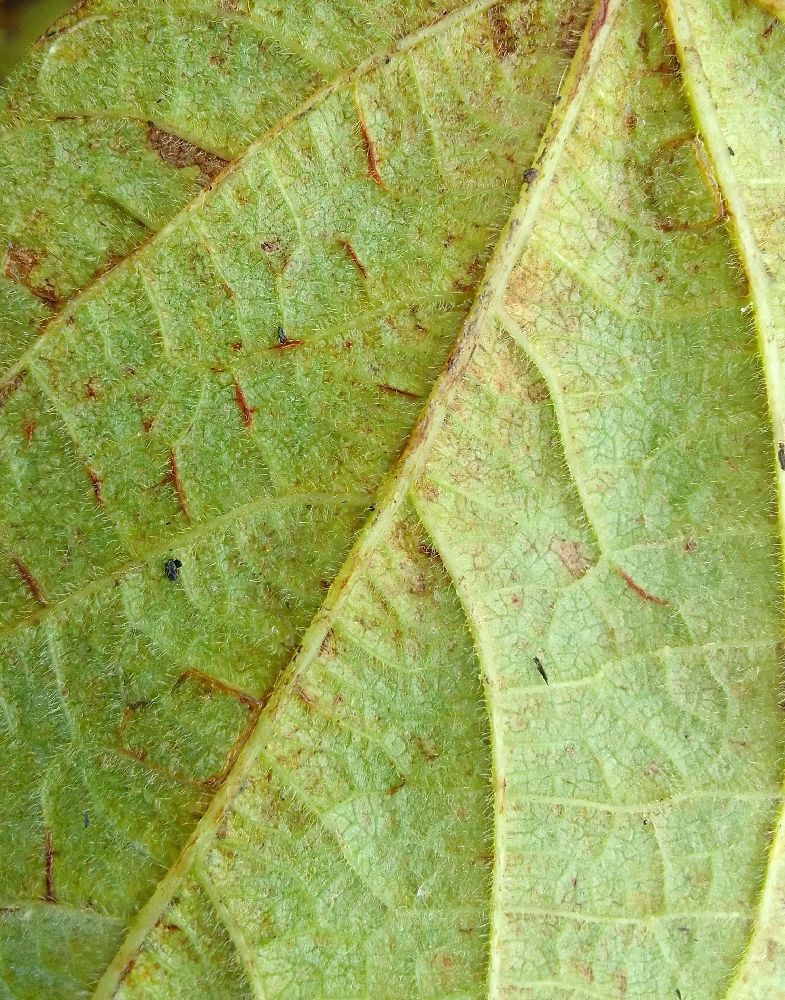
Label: anthracnose